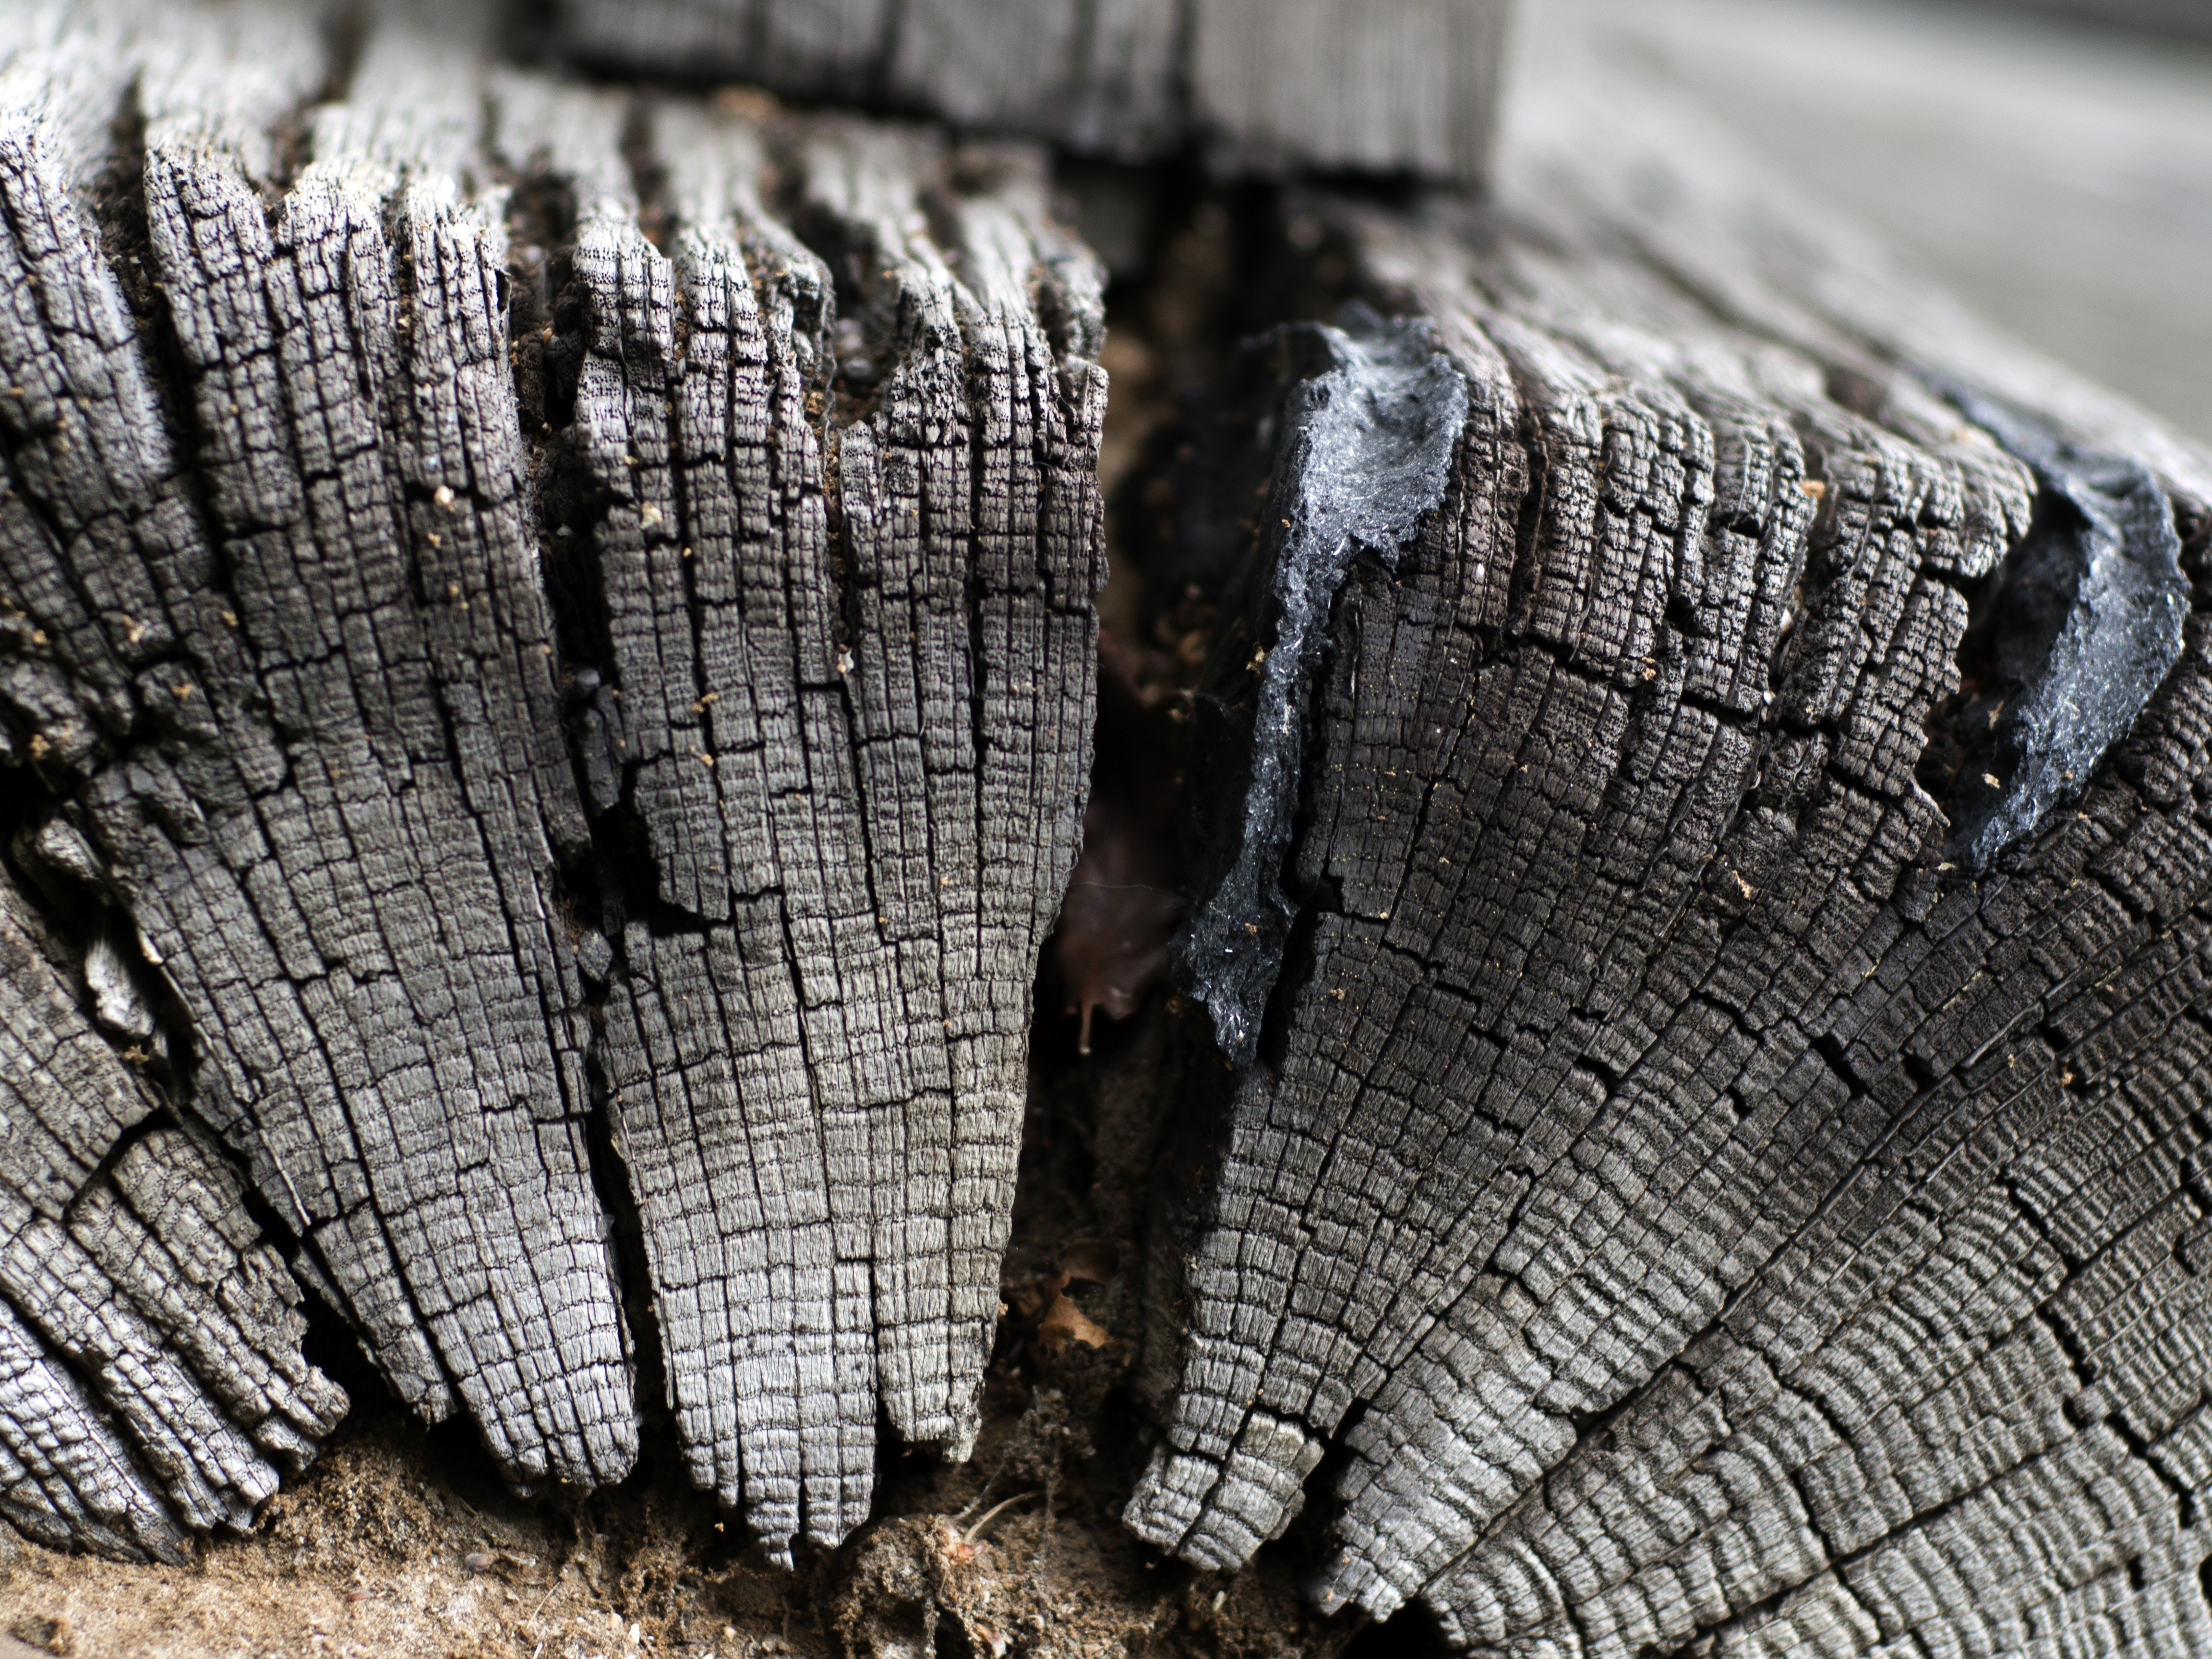
tree, nature, branch, plant, wood, leaf, trunk, soil, close up, textures, woody plant